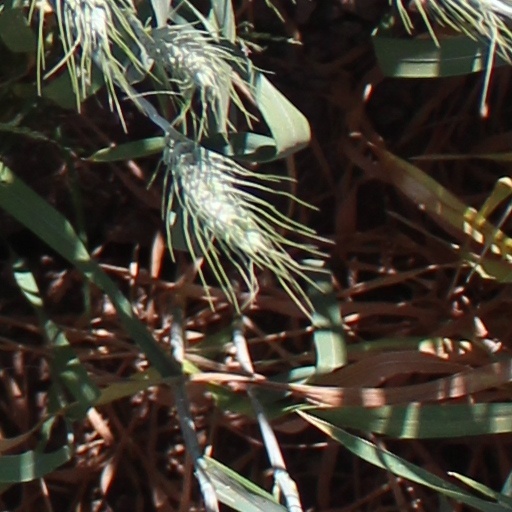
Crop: wheat